Whitefriars, Coventry

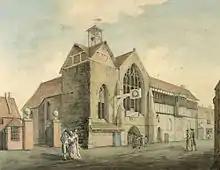
The Hospital of St. John the Baptist – the site of King Henry VIII School after 1558.

Whitefriars was closed on 1 October 1538 as part of Henry VIII's dissolution of the monasteries in England, with the 14 remaining friars signing the instrument of surrender. The crown granted the friary to Sir Ralph Sadler in 1544, who sold it to John Hales, who had bought much of the former monastic property in Coventry. Hales demolished parts of it, converted part of the cloister into a residence, calling it Hales Place, and the chancel of the church into a grammar school, using the choir stalls as seating for the boys. The church and churchyard were purchased by George Pollard and Andrew Flammock who subsequently sold it to the Coventry Corporation in 1543.